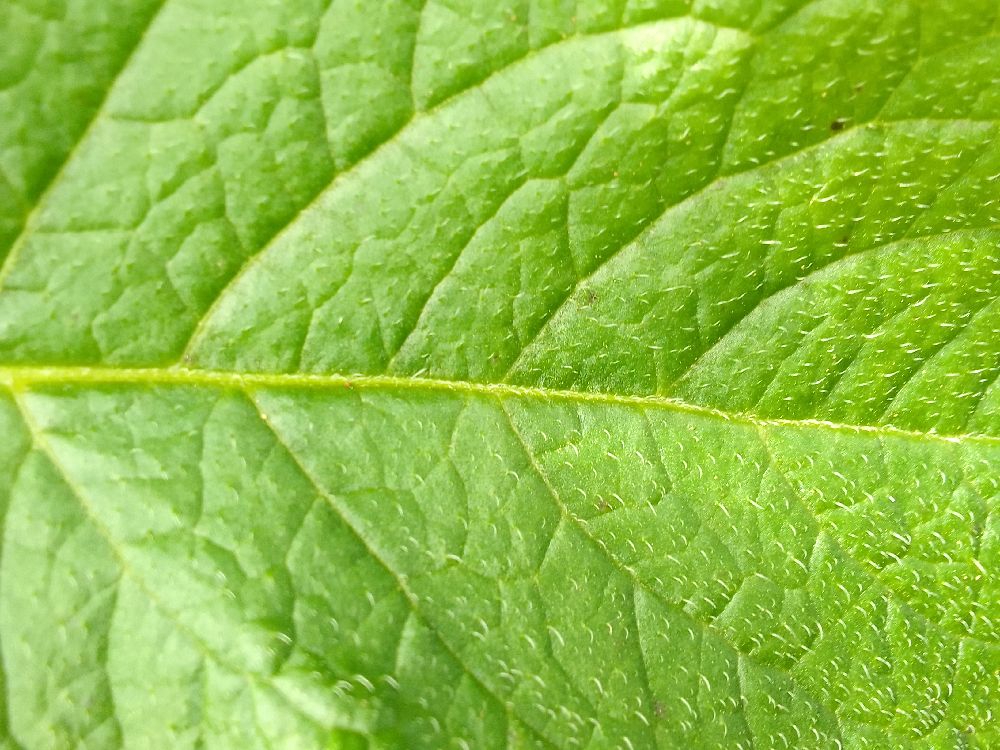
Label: Healthy